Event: Nepal Earthquake
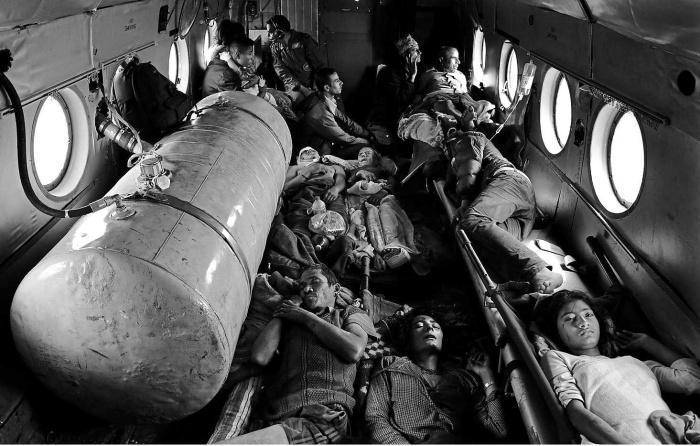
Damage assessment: no_damage